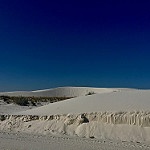
Label: glacier